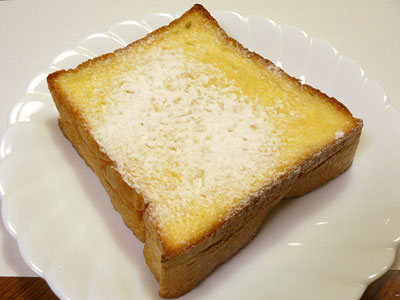
Label: toast